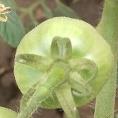
Crop: Tomato
Condition: healthy-fruit